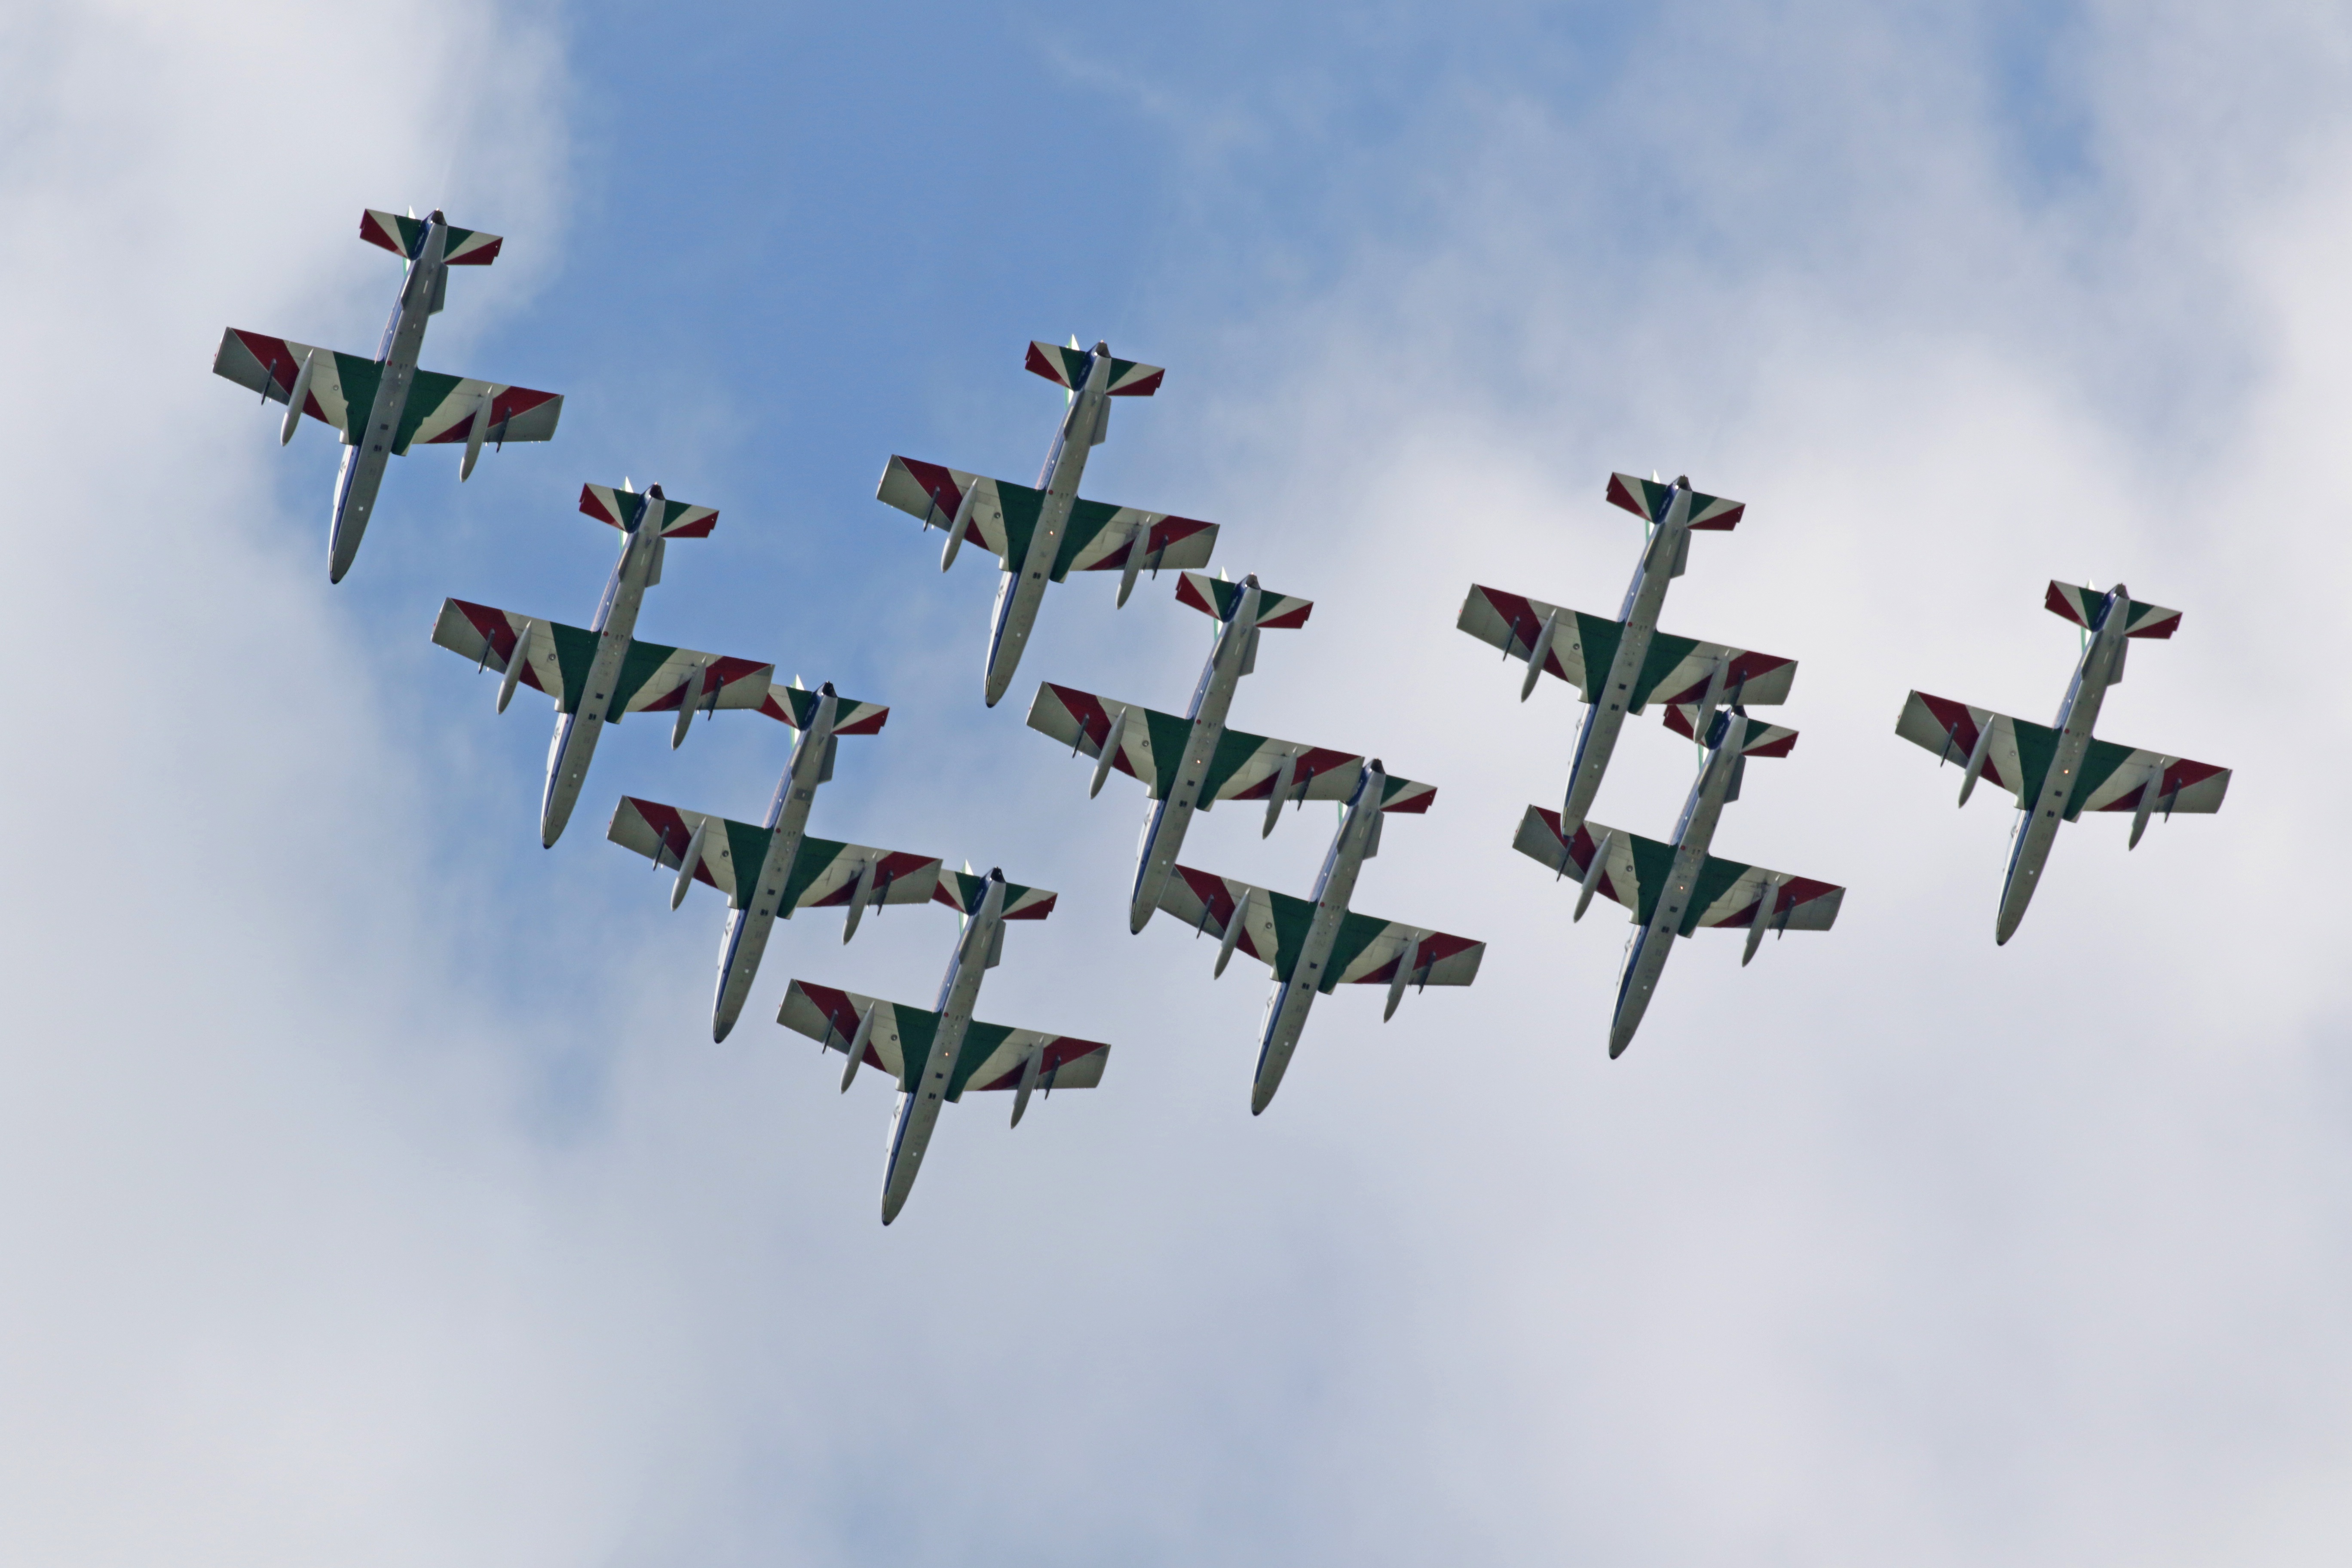
aircraft, sky, cloud, vehicle, aviation, air travel, aerospace manufacturer, military aircraft, travel, aerobatics, airplane, monoplane, event, fighter aircraft, jet aircraft, flight, air show, public event, air racing, aerospace engineering, air sports, wing, air force, balance, trainer